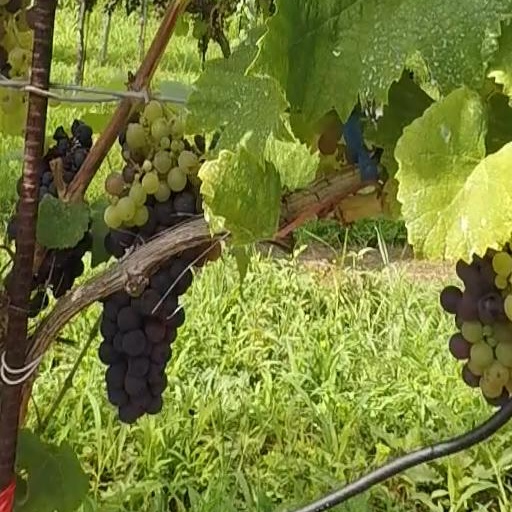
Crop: grape